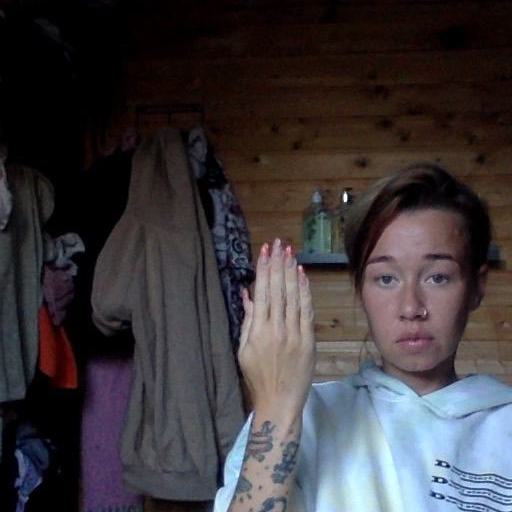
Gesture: stop_inverted